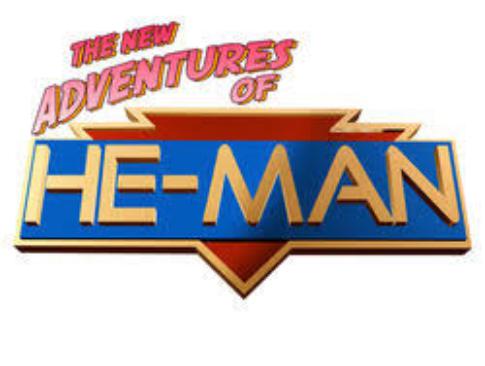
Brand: he-man
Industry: Clothes